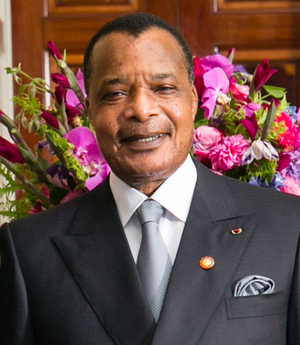
L’élection présidentielle de 2016 en République du Congo a eu lieu le 20 mars 2016, afin d'élire le président de la République du Congo pour un mandat de cinq ans. Le président sortant Denis Sassou-Nguesso a été réélu dès le premier tour, dans des conditions contestées par l'opposition.
Le président de la république du Congo est le chef de l’État de la République du Congo.
Denis Sassou-Nguesso est un militaire et homme d'État congolais né en 1943 à Edou. Président de la République populaire du Congo de 1979 à 1992, il est l'actuel président de la République du Congo depuis 1997, date de son retour au pouvoir par une intervention des forces armées angolaises après avoir renversé le président élu Pascal Lissouba dans les premiers mois de la guerre civile du Congo-Brazzaville.